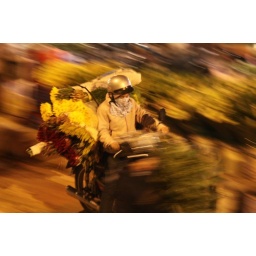
flower market in 4am!